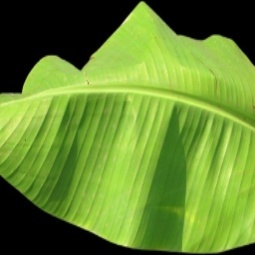
Label: Zinc